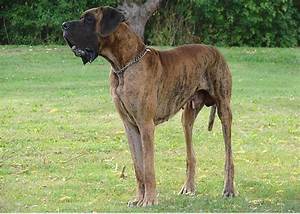
Label: dog